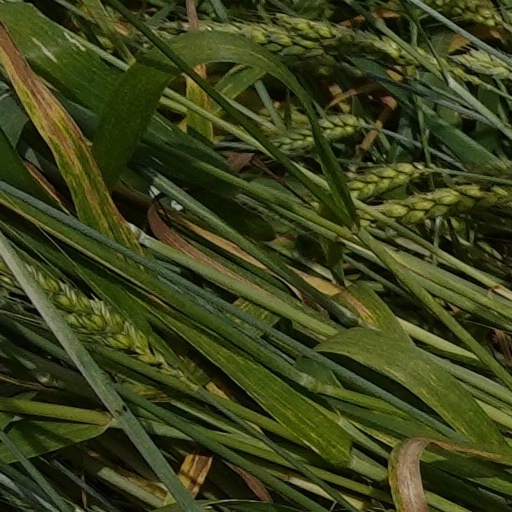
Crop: wheat